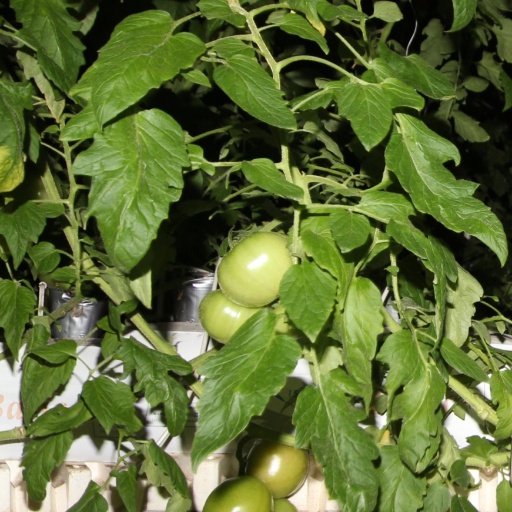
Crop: tomato